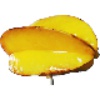
Label: Carambula 1